Chernobylite (video game)

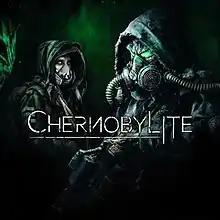

Chernobylite is a 2021 first-person shooter survival horror video game developed by Polish game developer The Farm 51 and published by All in! Games. The game is set in the Chernobyl Exclusion Zone, where the player's objective is to explore, as Ukrainian physicist Igor Khymynuk, and find his fiancée in the radioactive wasteland. It was released for Windows in July 2021, PlayStation 4 and Xbox One in September 2021, PlayStation 5 and Xbox Series X/S in April 2022, and Nintendo Switch in December 2024. It received generally positive reviews from critics.